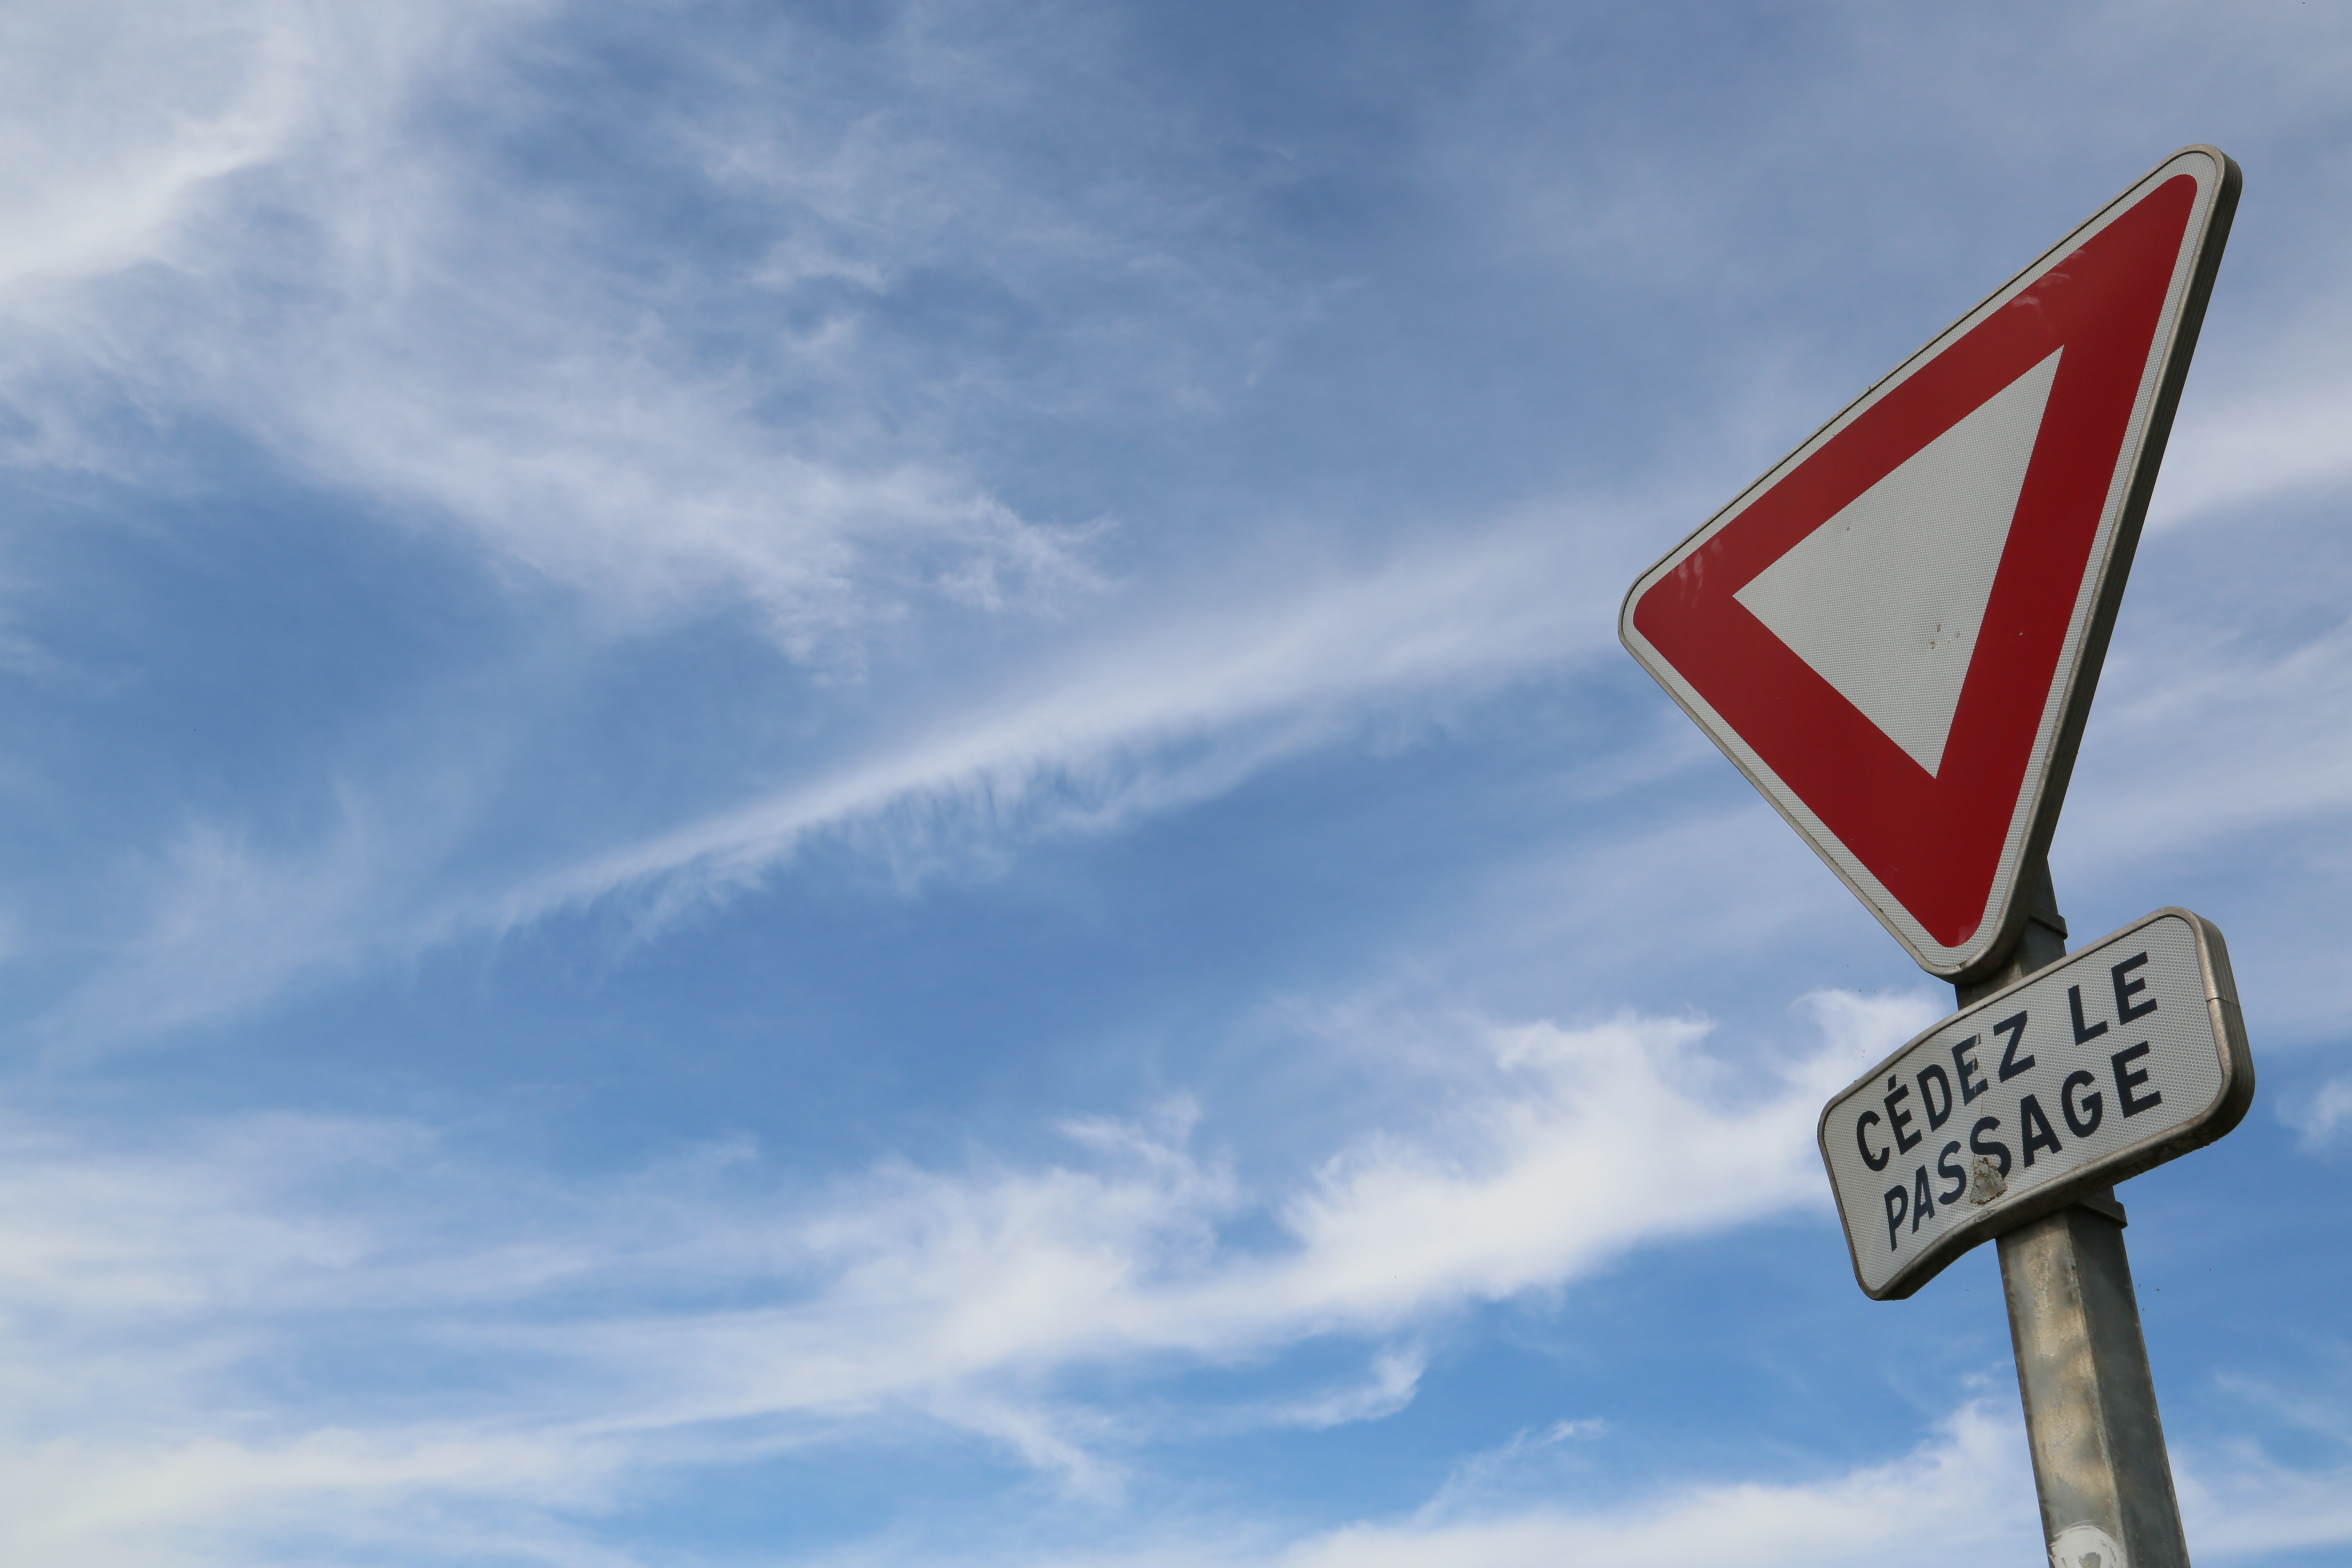
cloud, sky, wind, sign, signage, views, the scenery, road signs, traffic sign, atmosphere of earth